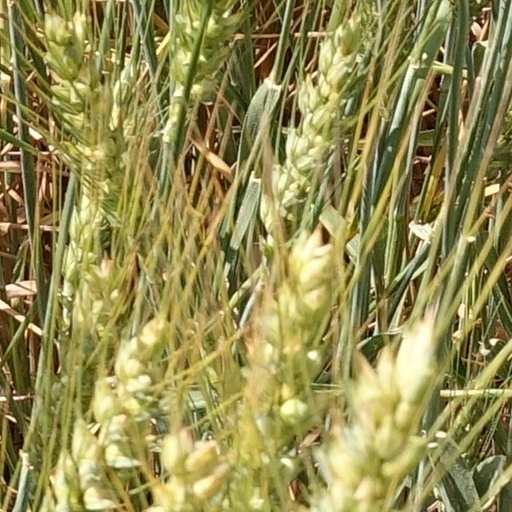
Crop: wheat